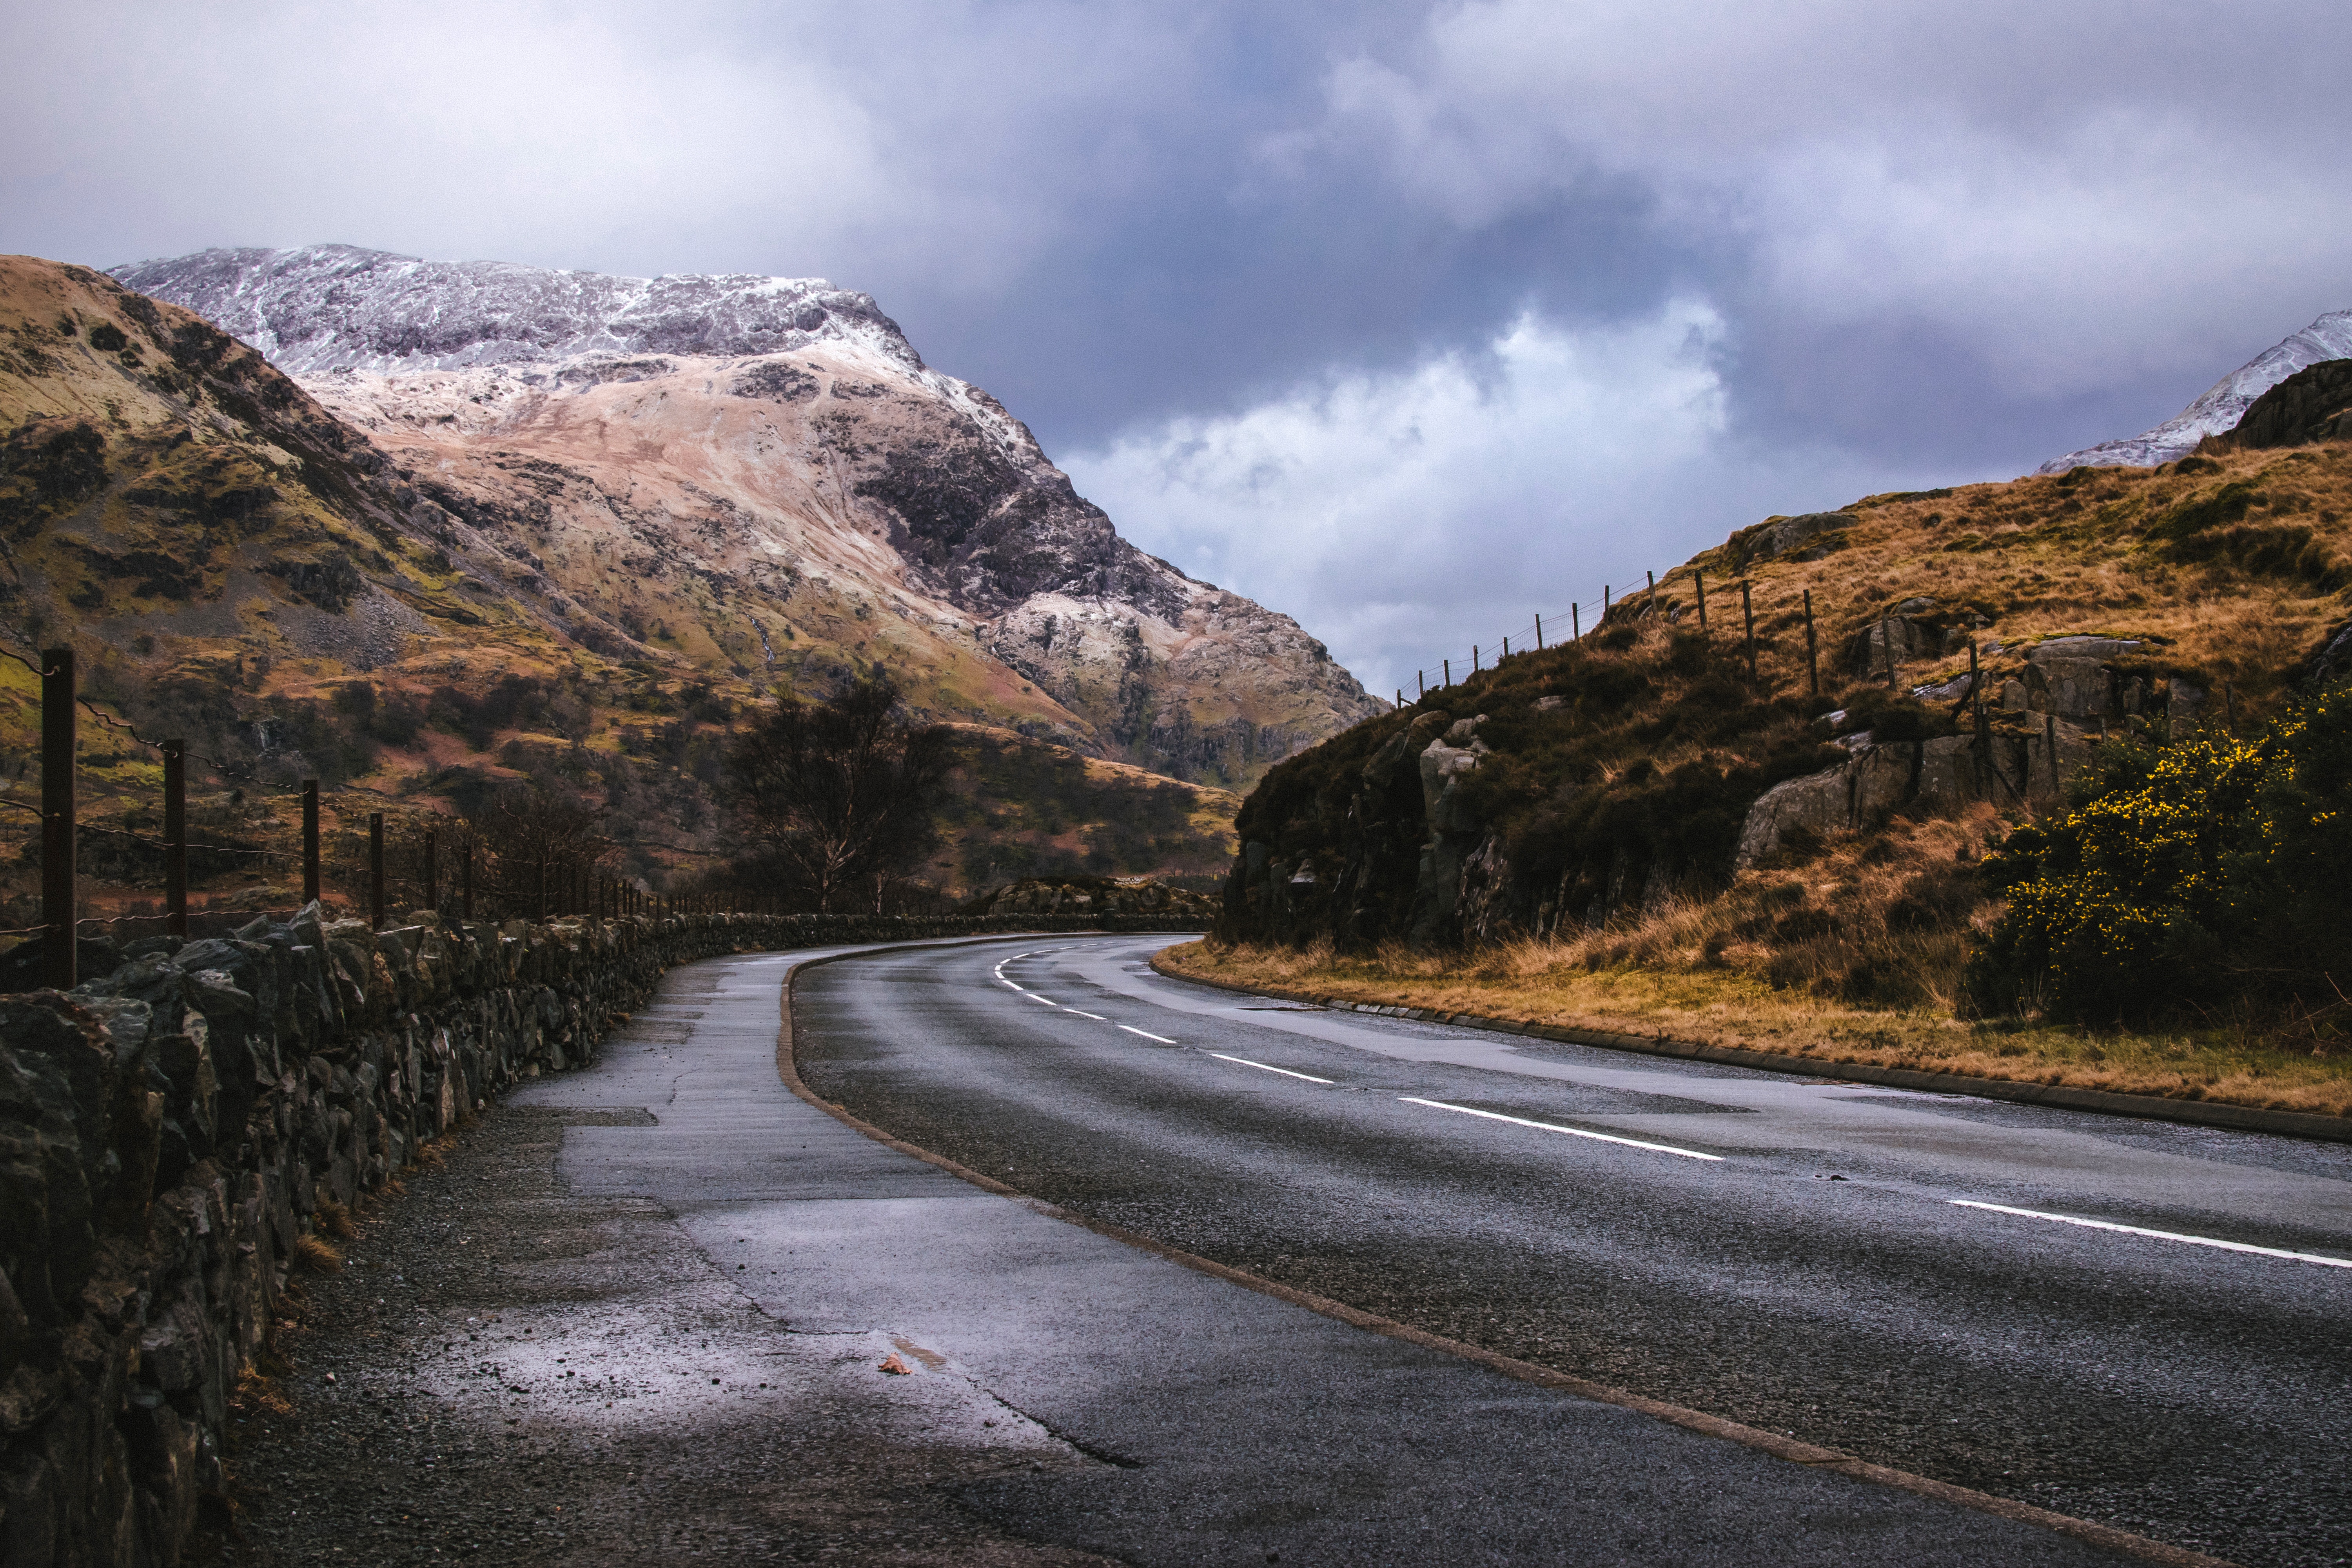
highland, mountainous landforms, mountain, sky, road, nature, natural landscape, cloud, mountain range, mountain pass, wilderness, valley, road surface, atmospheric phenomenon, asphalt, hill, fell, tree, infrastructure, landscape, highway, ridge, alps, rural area, thoroughfare, snow, lane, national park, sunlight, autumn, fjord, loch, road trip, winter, geological phenomenon, lake, river, meteorological phenomenon, lake district, nonbuilding structure